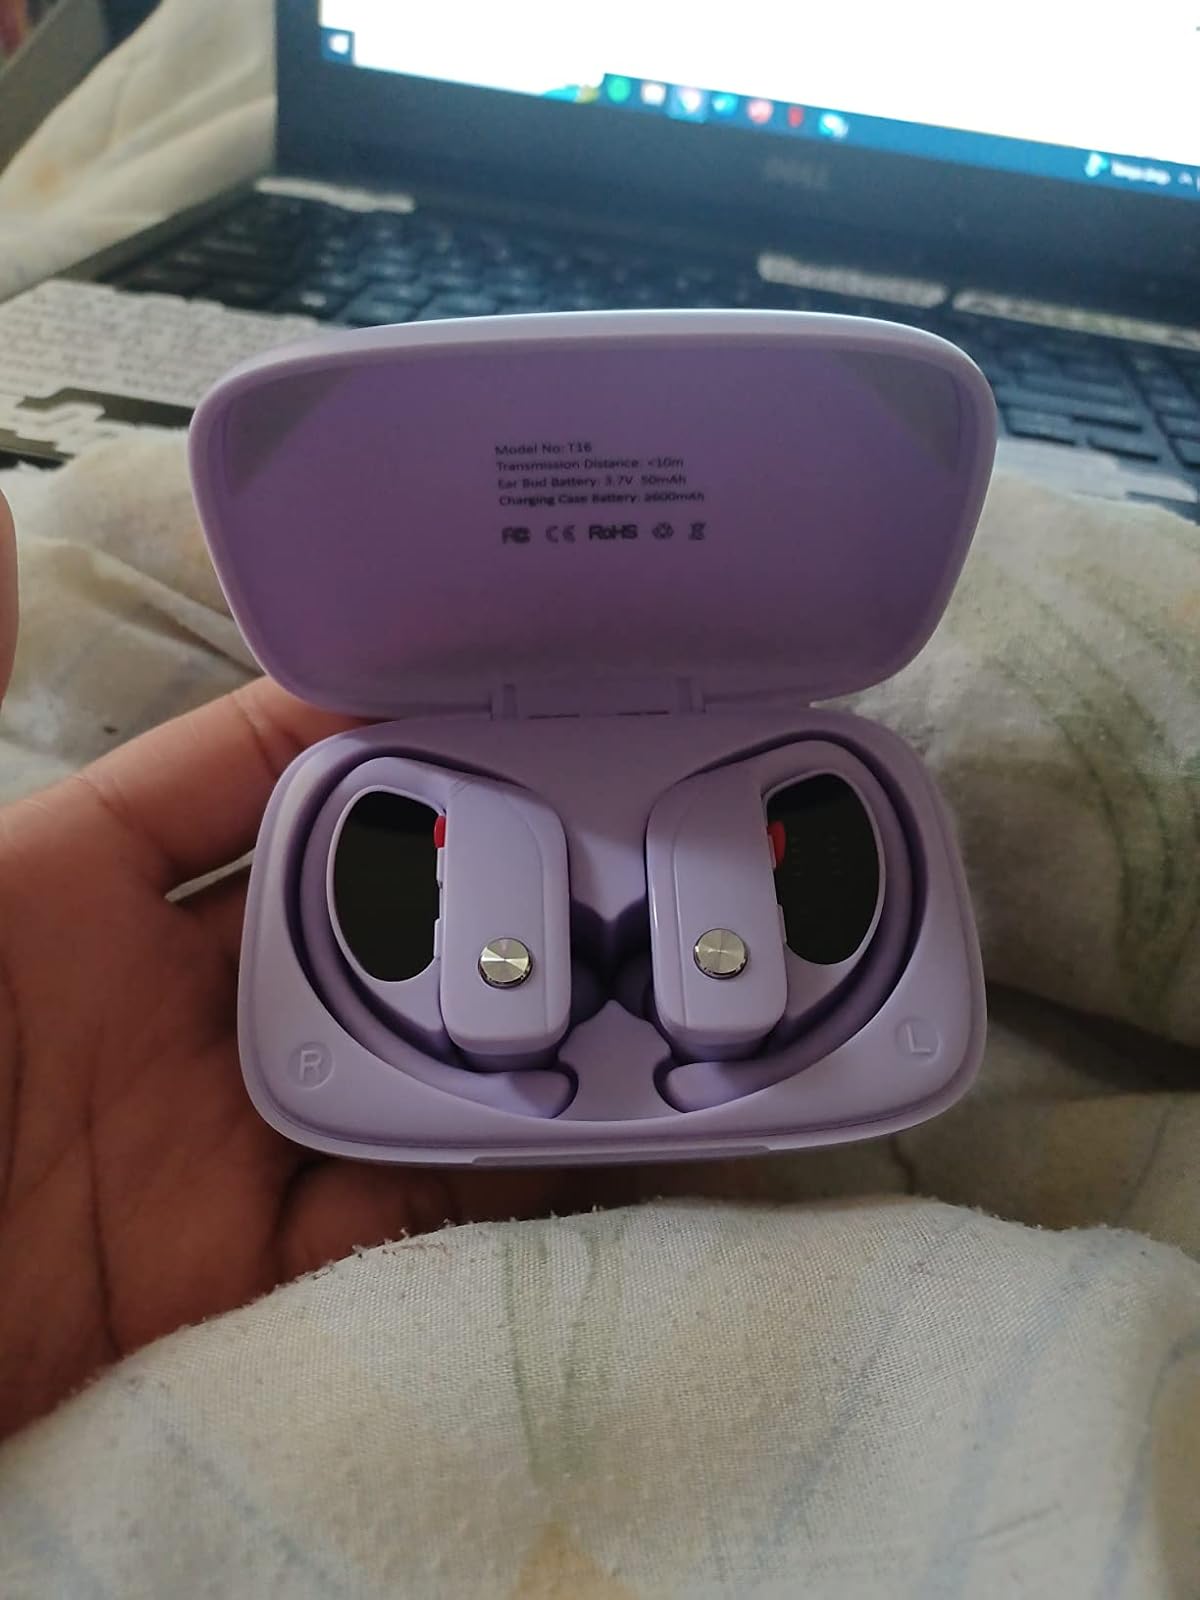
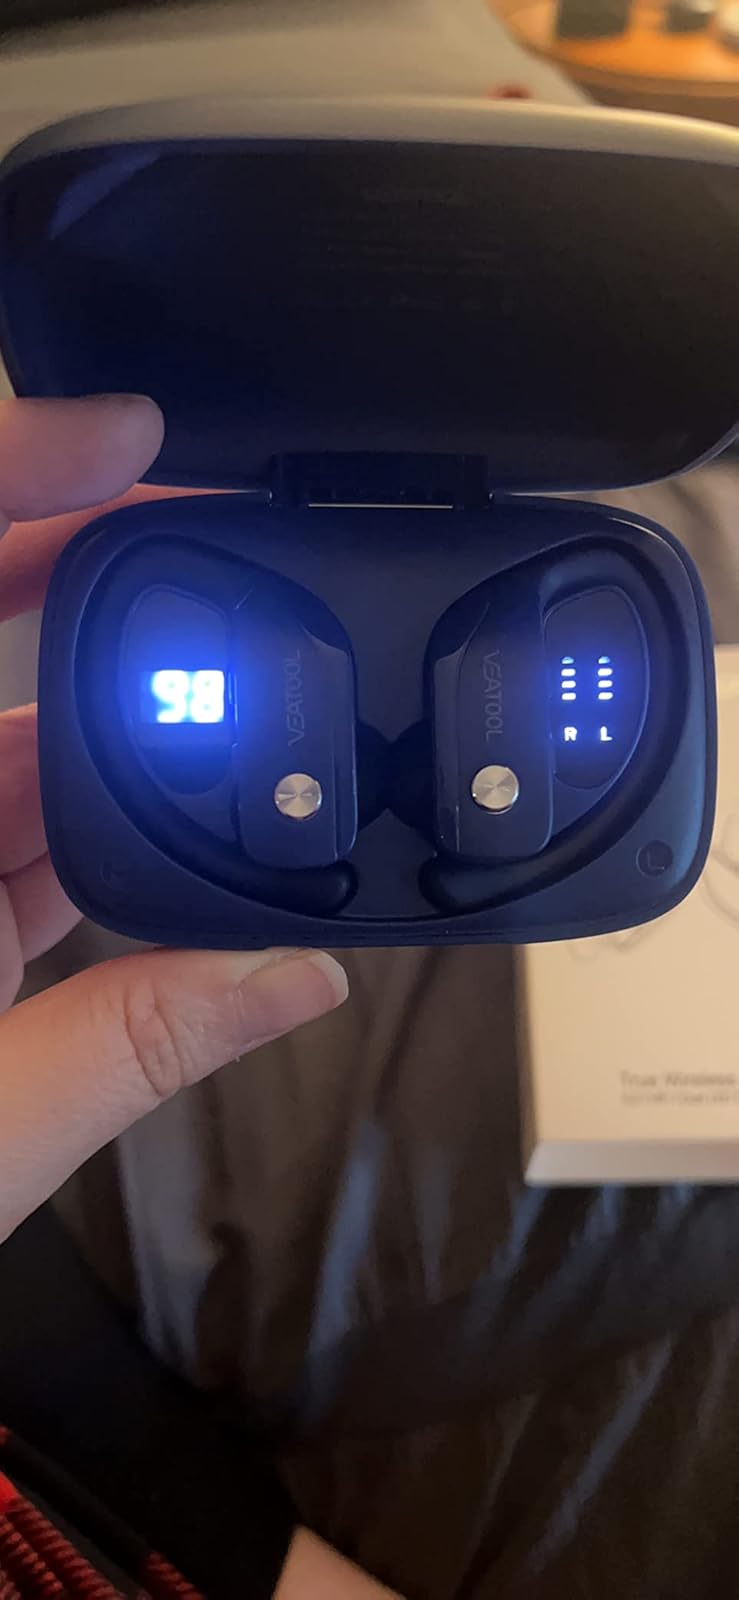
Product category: earbuds
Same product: no